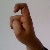
The image shows a hand gesture representing the letter 'X' in Indian Sign Language.